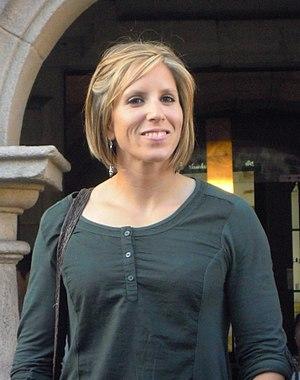
Maria Teresa Portela Rivas est une kayakiste espagnole pratiquant la course en ligne.